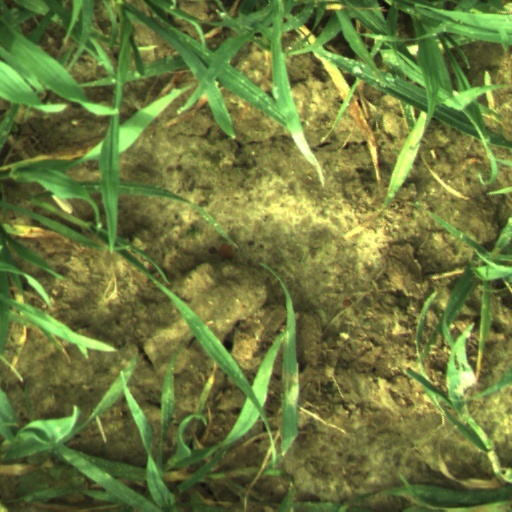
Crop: wheat